Hermann Braus

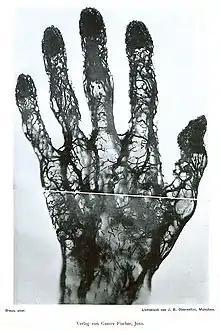
An X-ray image of the blood vessels of the hand made using mercury injection, 1896

Braus was born at Burscheid near Aachen to Bertha Ernestine and Otto Braus. He studied natural science at the University of Bonn and then went to study medicine at the University of Jena. After receiving a degree, he joined the University of Jena and worked on the anatomy collections. He collaborated with Carl Zeiss to improve microscopy for use in physiological and zoological studies. He began to study the nervous system of fish and wrote his dissertation on the topic in 1892 titled ""Über die Rami ventrales der vorderen Spinalnerven einiger Selachier"". Braus challenged the then reigning idea that muscle buds developed into skeletal elements in fishes. His studies of rays however showed that the skeleton and muscle developed independently. Braus was influenced by Max Fürbringer and married the latter's daughter, Elizabeth. Braus moved to Würzburg as a professor in 1899 but moved to Heidelberg after the retirement of Carl Gegenbaur, working again under Fürbringer. Braus became the head after Fürbringer retired. Braus worked on anatomy, and introduced new dissection and study techniques including the use of mercury injections followed by X-ray photography to study blood vessels. One of his students was Marie Kaufmann-Wolf (1877-1922). He published a two volume work on human anatomy in 1921.